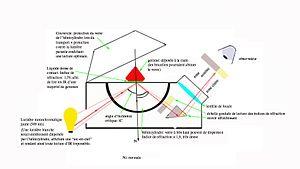
La réfractométrie est une technique qui vise à déterminer la partie réelle de l'indice de réfraction d'un matériau.
Un réfractomètre à réflexion totale interne est un type d'instrument de mesure de l'indice de réfraction utilisé en gemmologie.